Rafael Moura

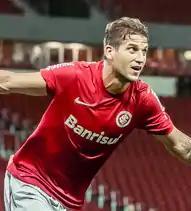
Rafael playing for Internacional in 2014.

Rafael Martiniano de Miranda Moura (born 23 May 1983), or simply Rafael Moura, is a former Brazilian footballer who played as a striker.